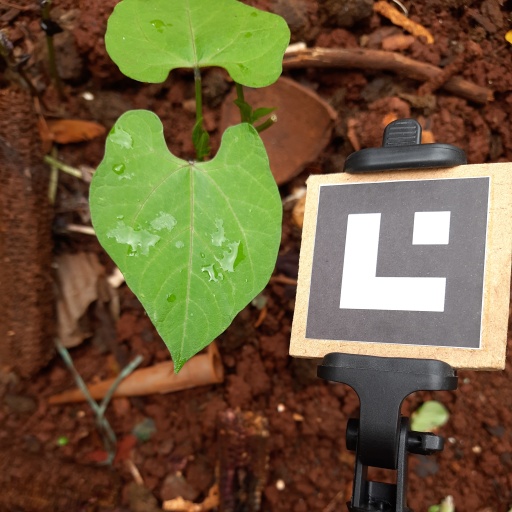
Observations: flat surface, no eating holes, with water drops, under shade